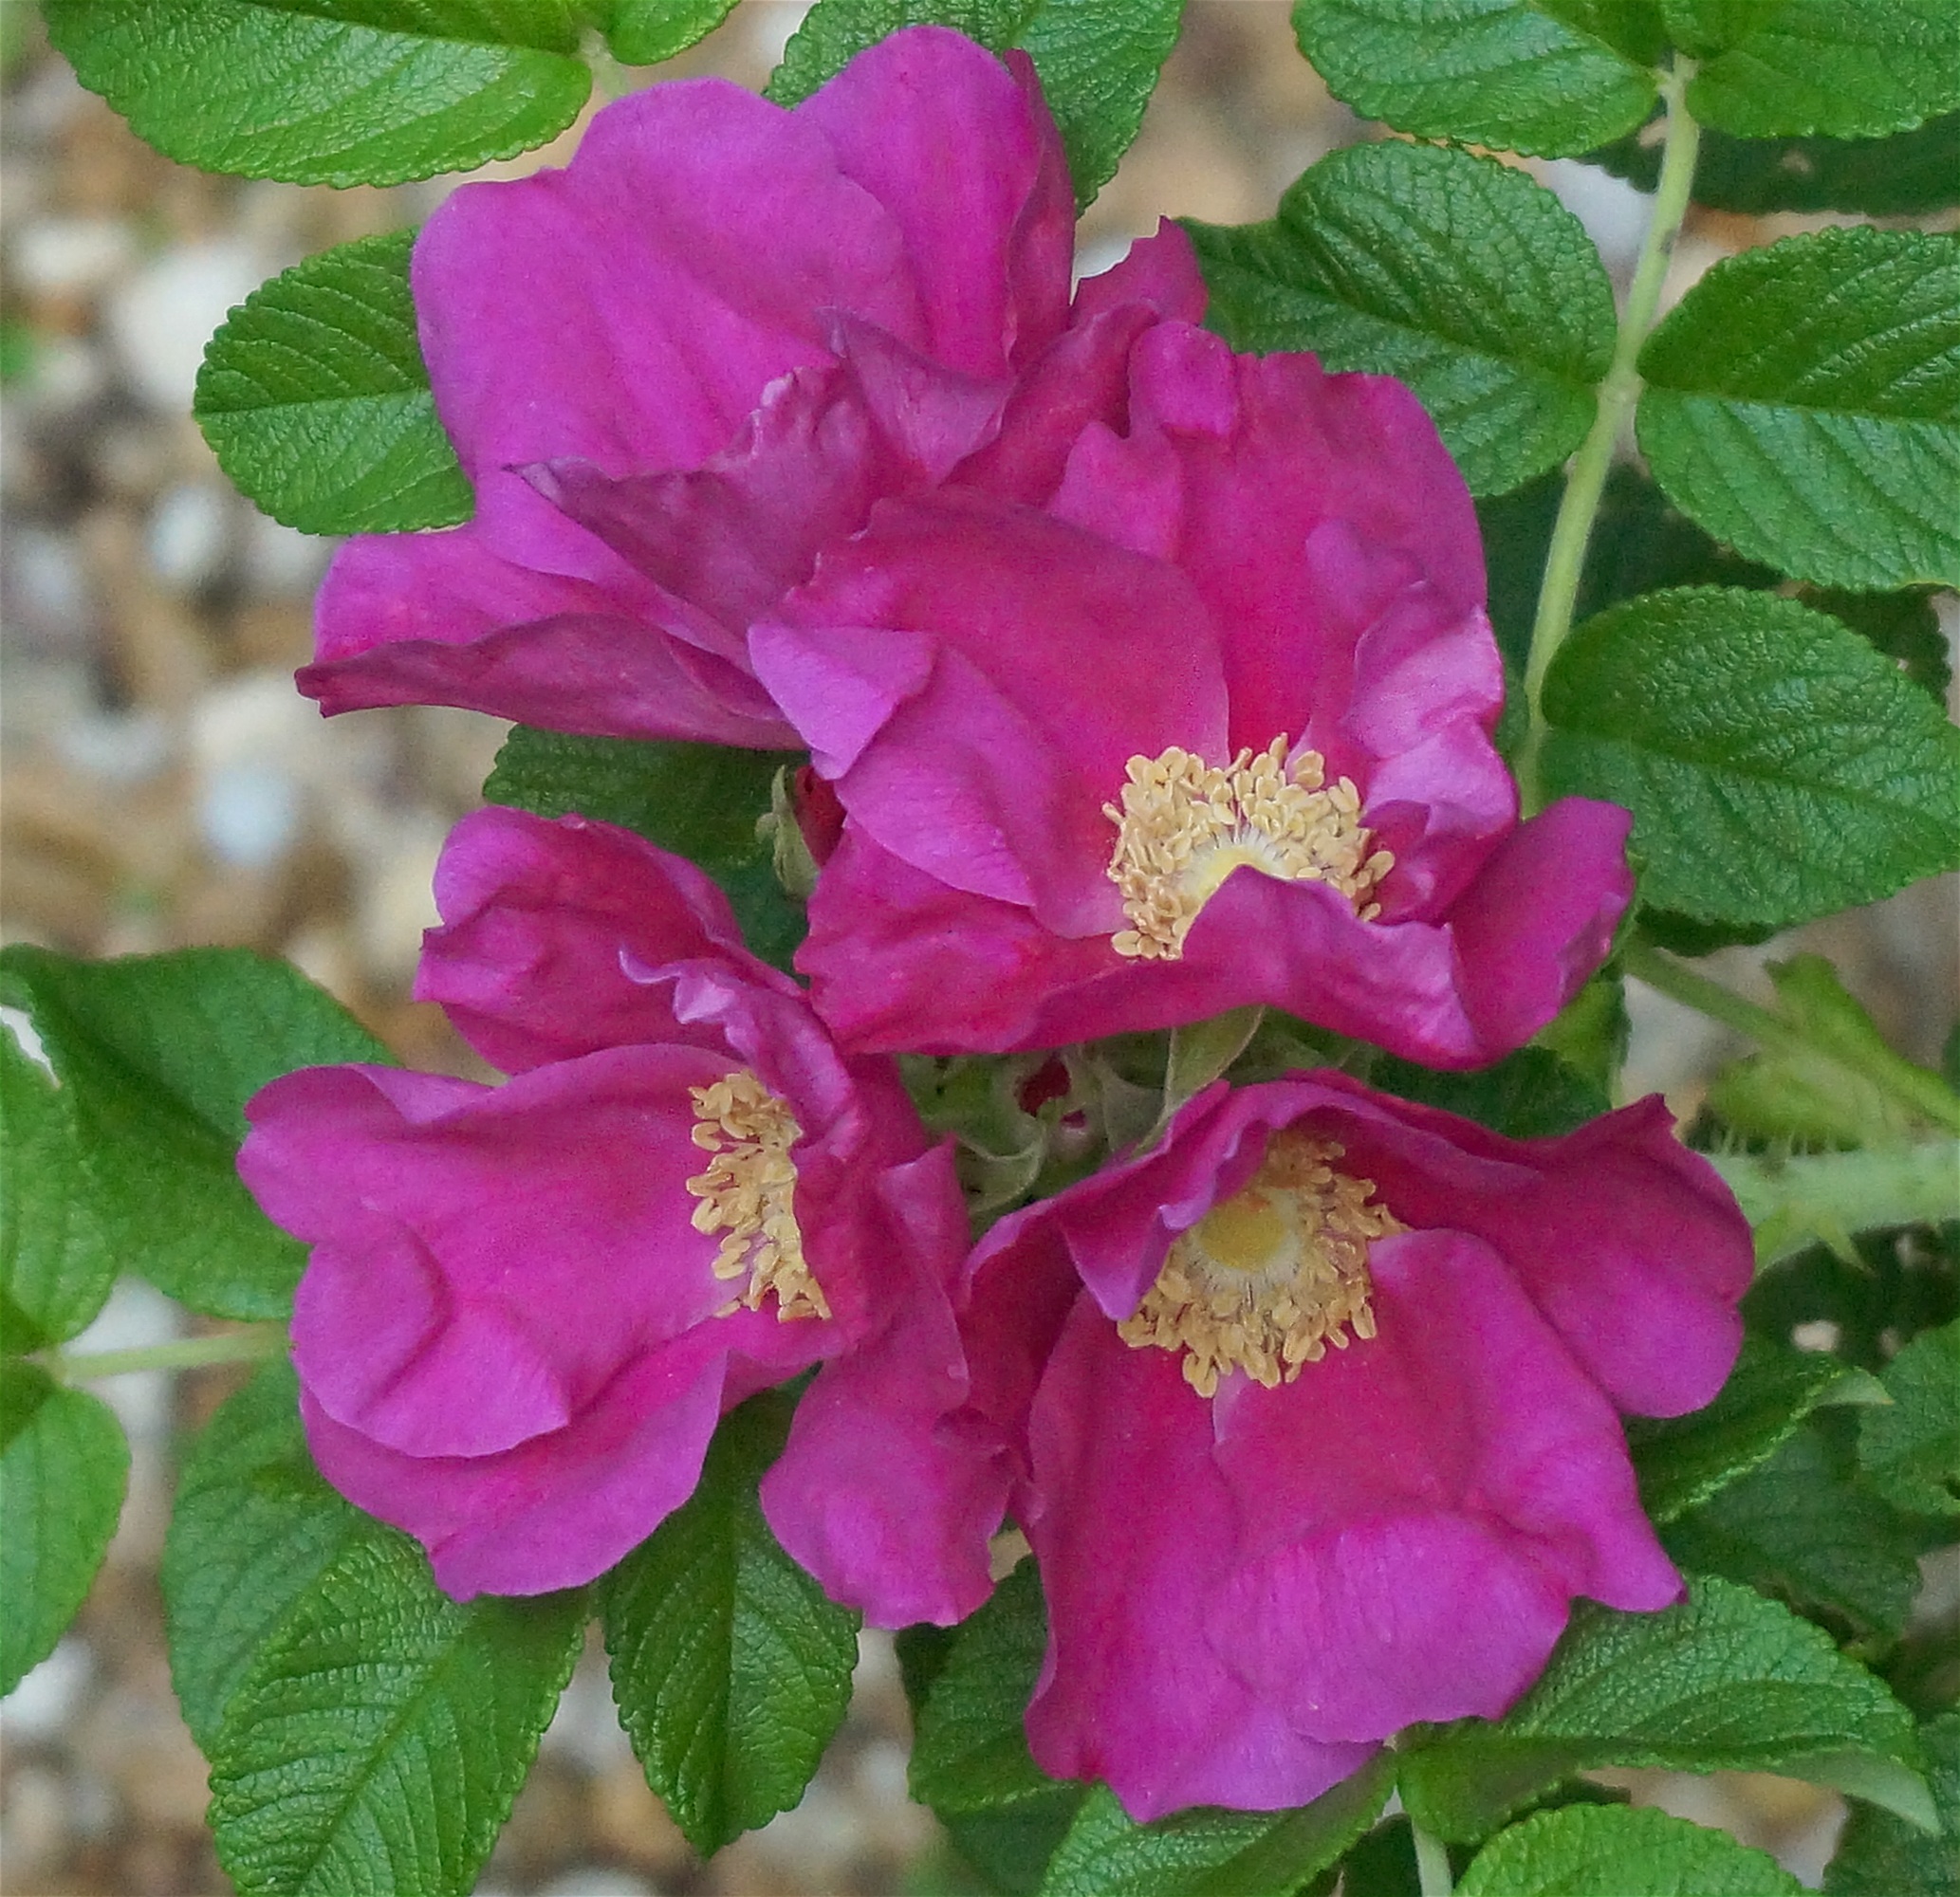
nature, blossom, plant, flower, petal, bloom, rose, colorful, garden, pink, shrub, cluster, floribunda, hot pink, flowering plant, rose family, rugosa rose, rugosa rose quartet, rosa rugosa, annual plant, woody plant, land plant, rosa gallica, prickly rose